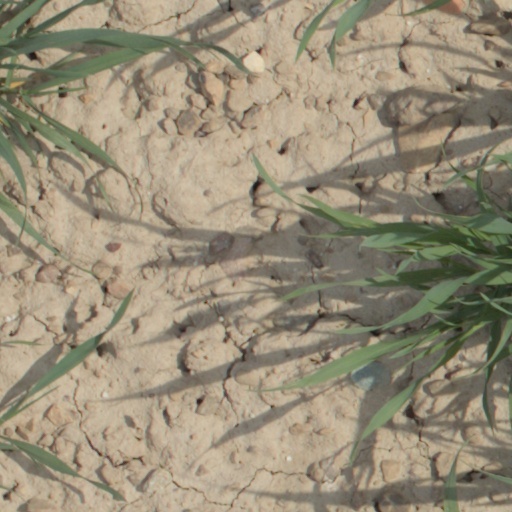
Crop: wheat